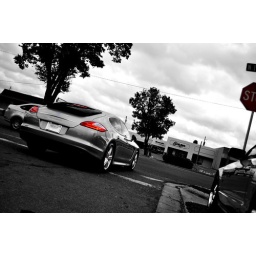
I love this car but i prefer it in white color...